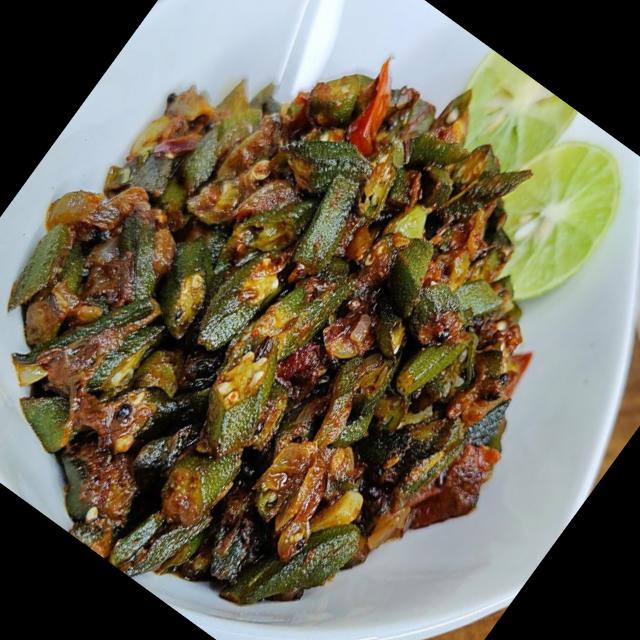
Dish: bhindi_masala